DTAC

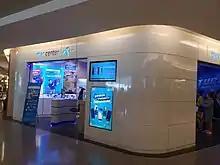
Dtac center at Central Silom Complex

DTAC claims to have the second-widest coverage nationwide, compared to its main rival AIS, with more than 13,000 base stations installed as of 2016 on the 850 MHz, 1800 MHz and 2100 MHz bands.